VirtualBox

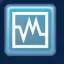
Logo of VirtualBox OSE, 2007–2010

VirtualBox was first offered by InnoTek Systemberatung GmbH, a German company based in Weinstadt, under a proprietary software license, making one version of the product available at no cost for personal or evaluation use, subject to the VirtualBox Personal Use and Evaluation License (PUEL). In January 2007, based on counsel by LiSoG, InnoTek released VirtualBox Open Source Edition (OSE) as free and open-source software, subject to the requirements of the GNU General Public License (GPL), version 2.